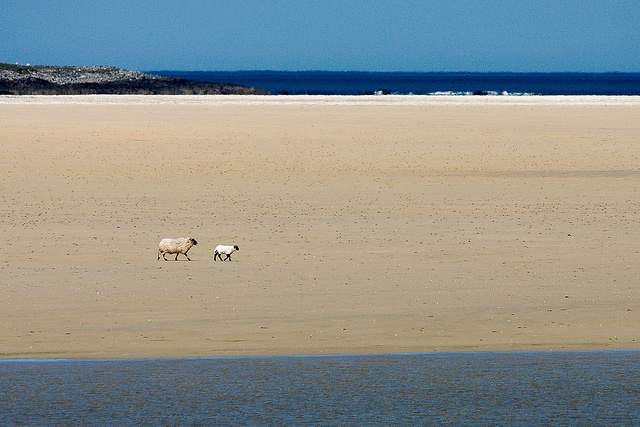
two sheep walking across the desert to the ocean
Two sheep walking on a beach by the water
Two sheep traveling through the sand next to the ocean.
The two sheep are walking across the sand near the water.
Two sheep walk together on an empty beach.